Guy Lefrant

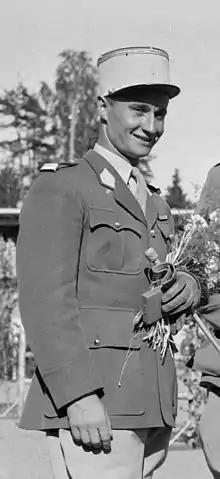
Guy Lefrant at the 1952 Olympics

Guy Lefrant (1923–1993) was a French equestrian. He won a silver medal in individual eventing at the 1952 Summer Olympics in Helsinki. He won a bronze medal in team eventing at the 1960 Summer Olympics in Rome, together with Jack le Goff and Jéhan Le Roy.